Falls of Cruachan railway station

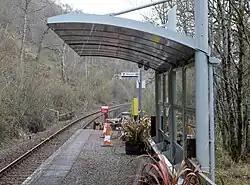
The shelter at the Falls of Cruachan station.

The station (on the lower slopes of Ben Cruachan, above Loch Awe) opened on 1 October 1893 with a single platform, but was later closed on 1 November 1965.